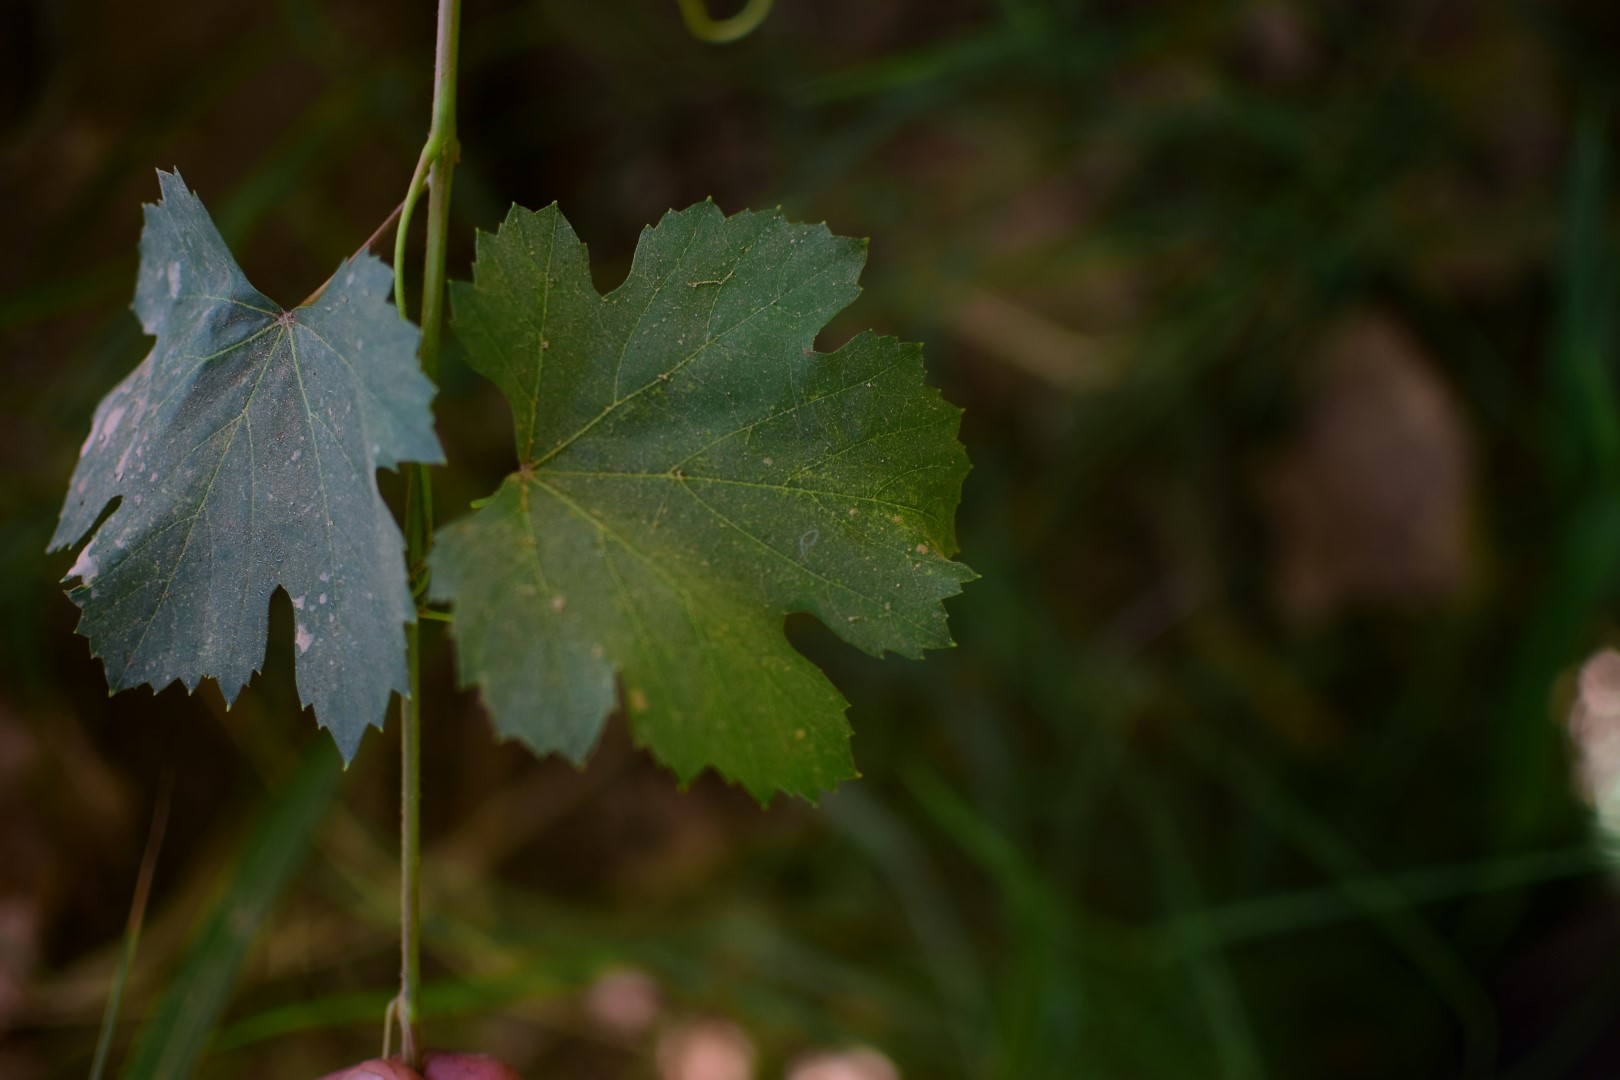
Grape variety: Frinsi